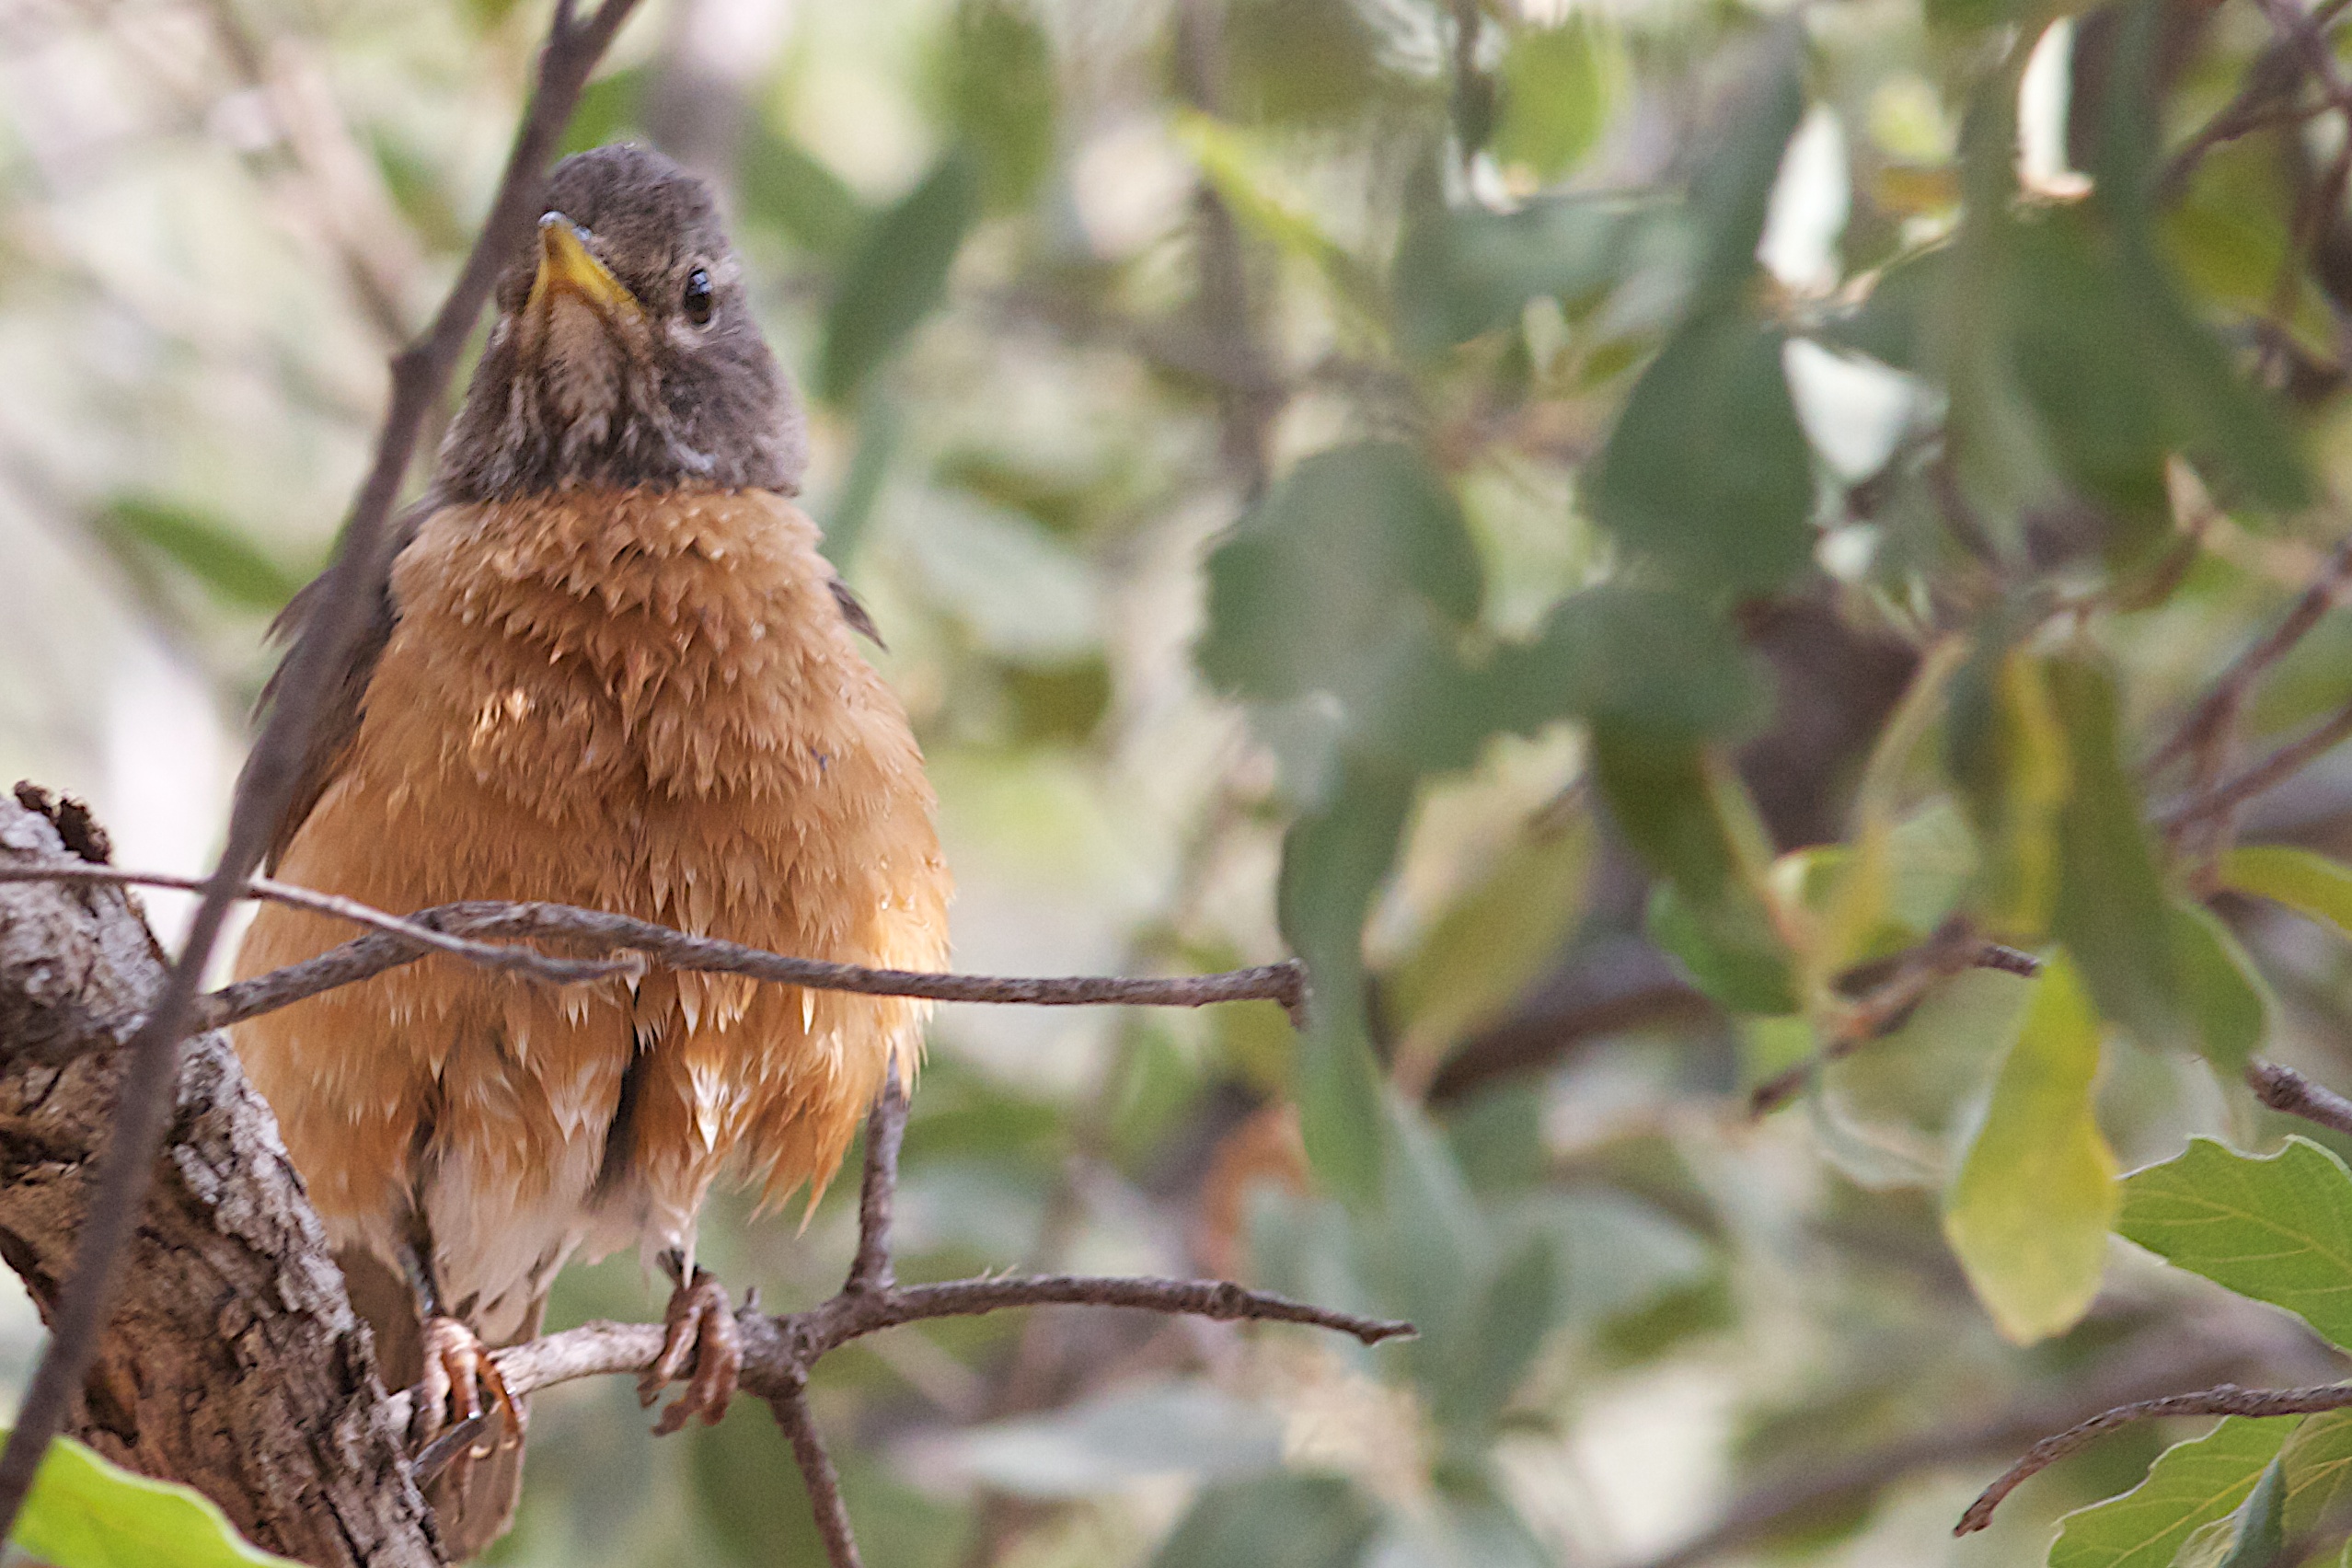
branch, bird, wildlife, beak, robin, fauna, vertebrate, sparrow, finch, blackbird, wren, old world flycatcher, perching bird, emberizidae, nightingale